Kirill Sergeyev

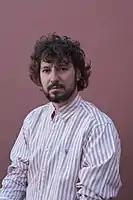

Kirill Yurievich Sergeyev (best known as Kito Jempere; born October 15, 1985, Leningrad) is a Russian electronic musician, DJ, performer and producer. He is the member of the bands Uniquetunes, Saint Petersburg Disco Spin Club, Kito Jempere Band, Mancave and the leader of the solo musical project Toje Kito.